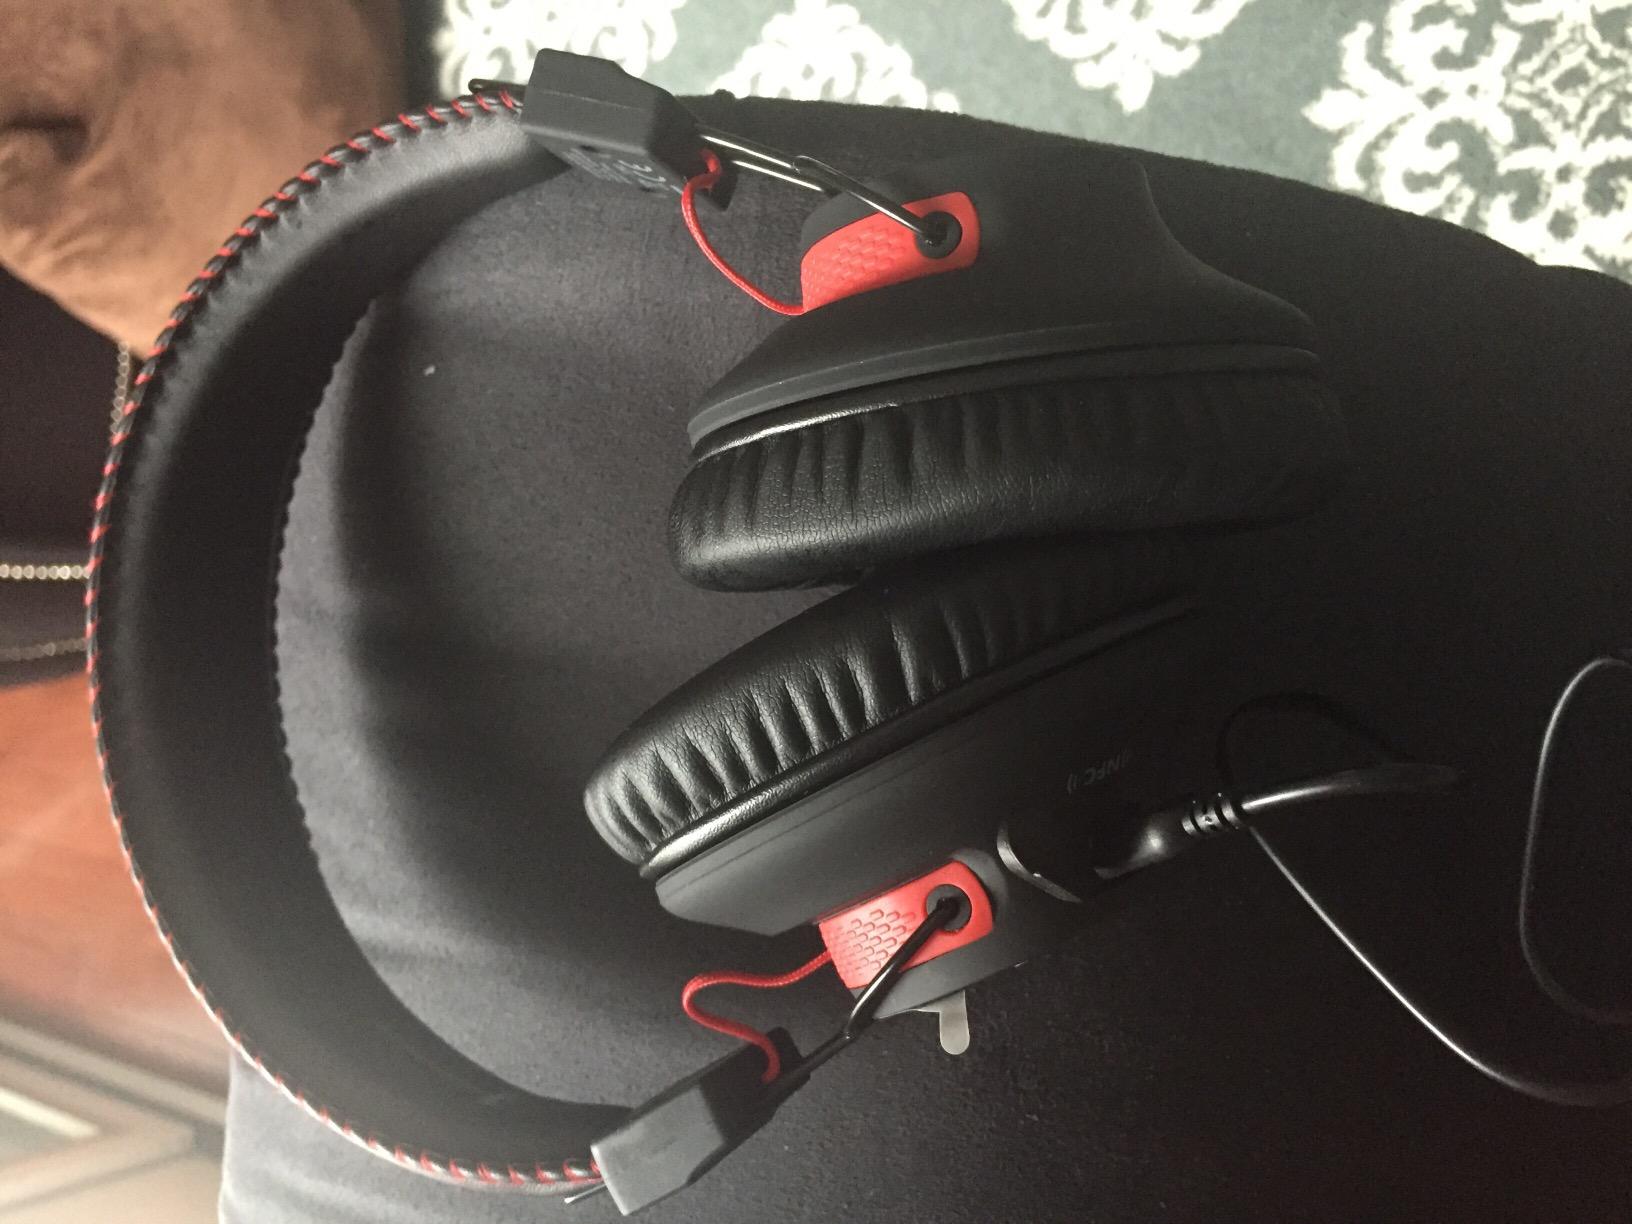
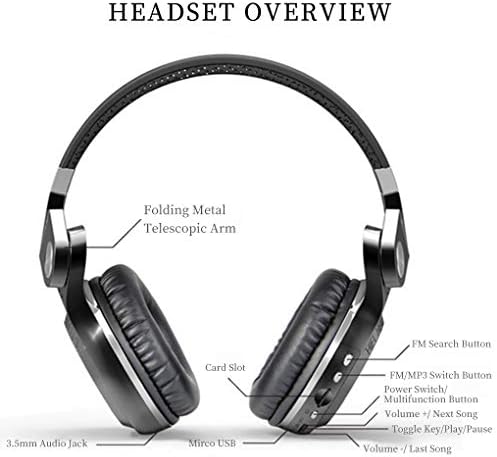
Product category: headphones
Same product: no